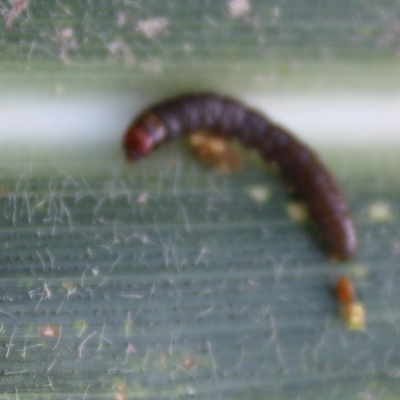
Crop: Maize
Condition: fall armyworm